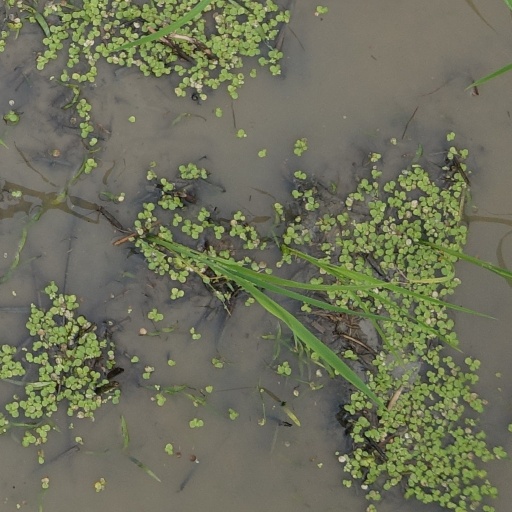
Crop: rice